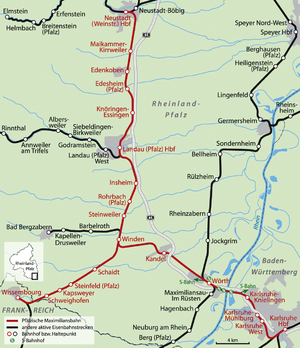
Le Pfälzische Maximiliansbahn — parfois également désigné sous le nom de Maxbahn — est une ligne de chemin de fer reliant Neustadt an der Weinstraße à Wissembourg avec une branche de Winden à Wörth, et rejoignant le Maxaubahn vers Karlsruhe.